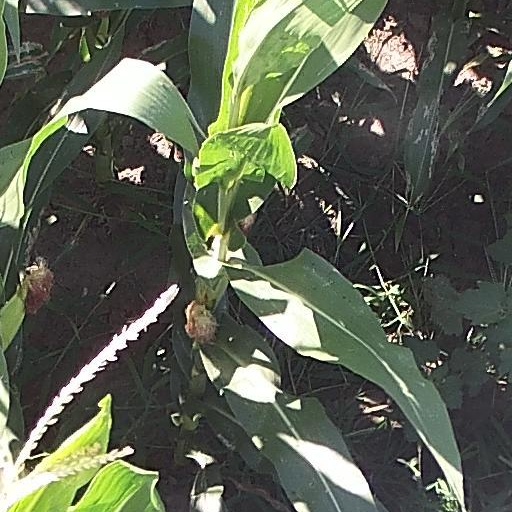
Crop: maize; corn